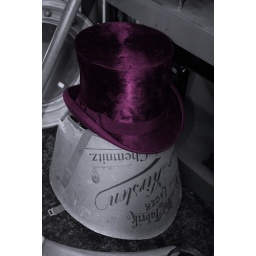
A top hat for sale in the Portobello Rd market